Public housing estates in Kwai Chung

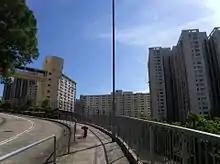
Shek Lei (I) Estate

Lai Yan Court is a HOS court in Kwai Chung, located near Wah Lai Estate and within walking distance to Mei Foo station. Together with Wah Lai Estate and Nob Hill, it was formerly the site of Lai Chi Kok Amusement Park. It has 3 blocks built in 2001.